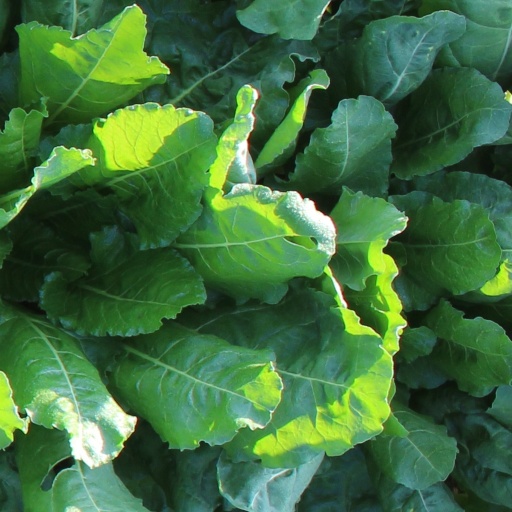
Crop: sugar beet